The Unsleeping Eye (novel)

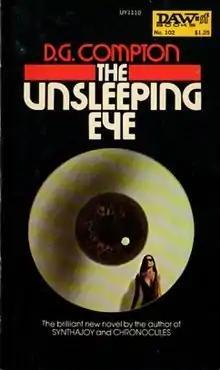
First edition (publ. DAW Books)Cover art by Karel Thole

The Unsleeping Eye is a 1974 science fiction novel by British writer D. G. Compton. It was first published in the United Kingdom as The Continuous Katherine Mortenhoe in 1974. It was adapted into the 1980 Bertrand Tavernier film "Death Watch", starring Harvey Keitel, Romy Schneider and Max von Sydow.